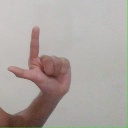
अक्षर: ल